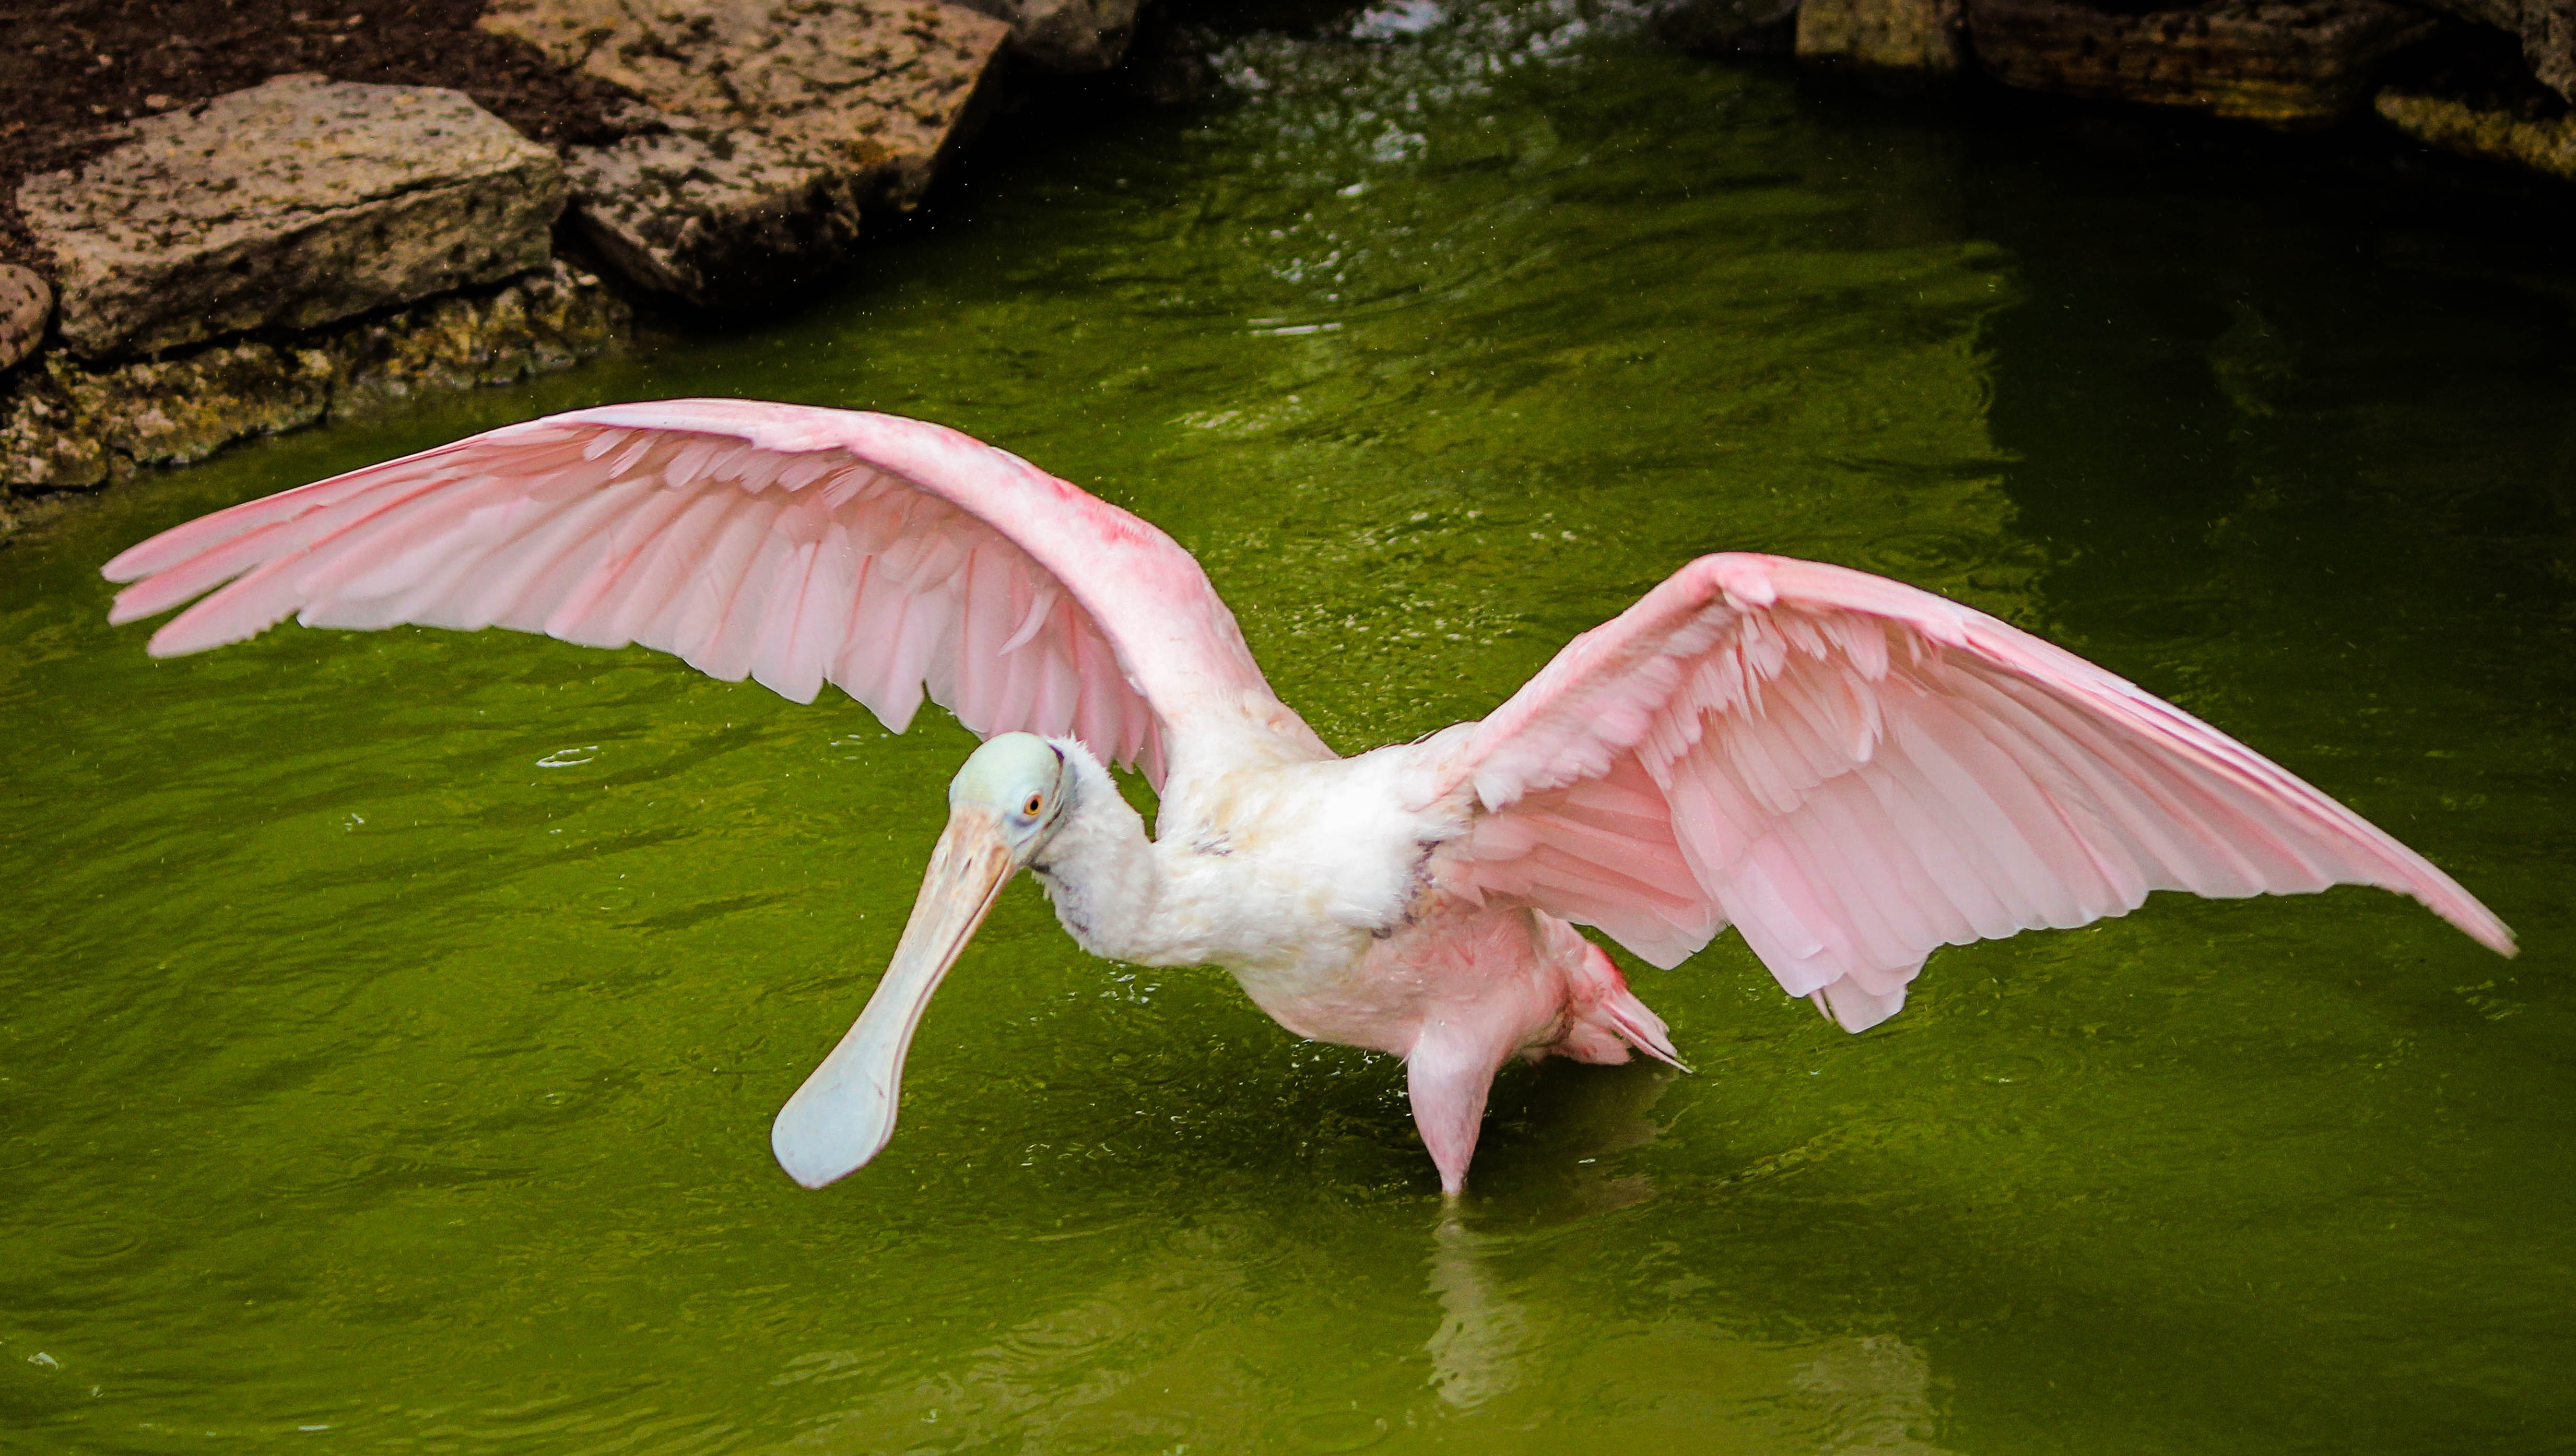
nature, bird, wing, flower, wildlife, green, beak, fauna, flamingo, wings, crane, bath, water bird, bathing, spoonbill, roseate spoonbill